James Stewart filmography

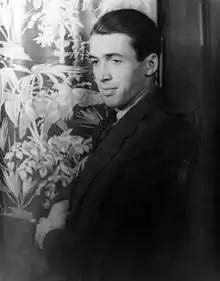

James Stewart (1908 – 1997) was a prolific American actor who appeared in a variety of film roles in Hollywood, primarily of the Golden Age of Hollywood. From the beginning of his film career in 1934 through his final theatrical project in 1991, Stewart appeared in more than 92 films, television programs, and short subjects.